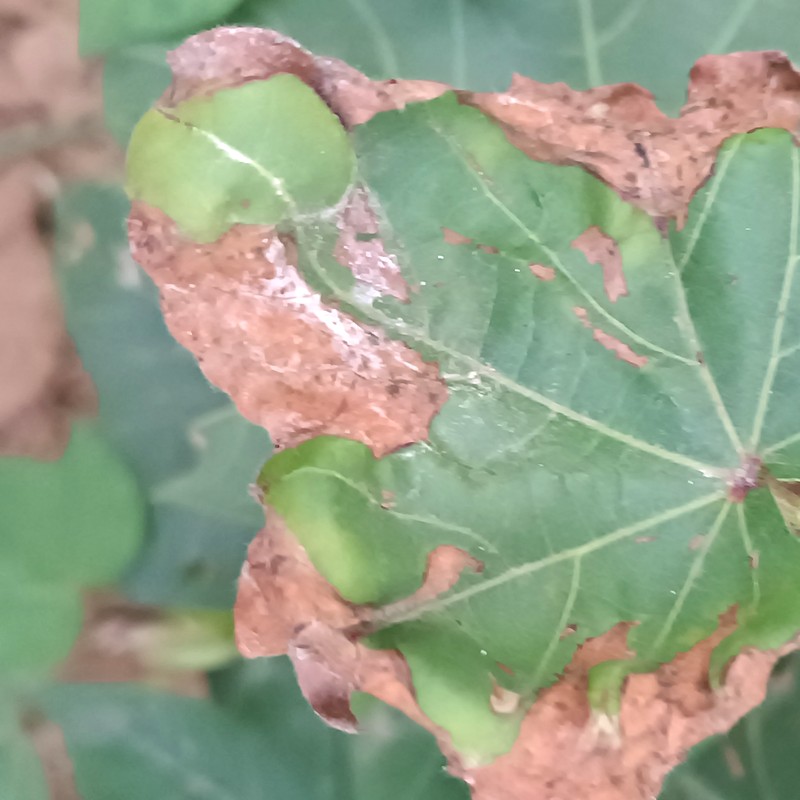
Label: Leaf Hopper Jassids